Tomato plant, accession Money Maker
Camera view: bottom (45 deg); turntable rotation: 210 degrees
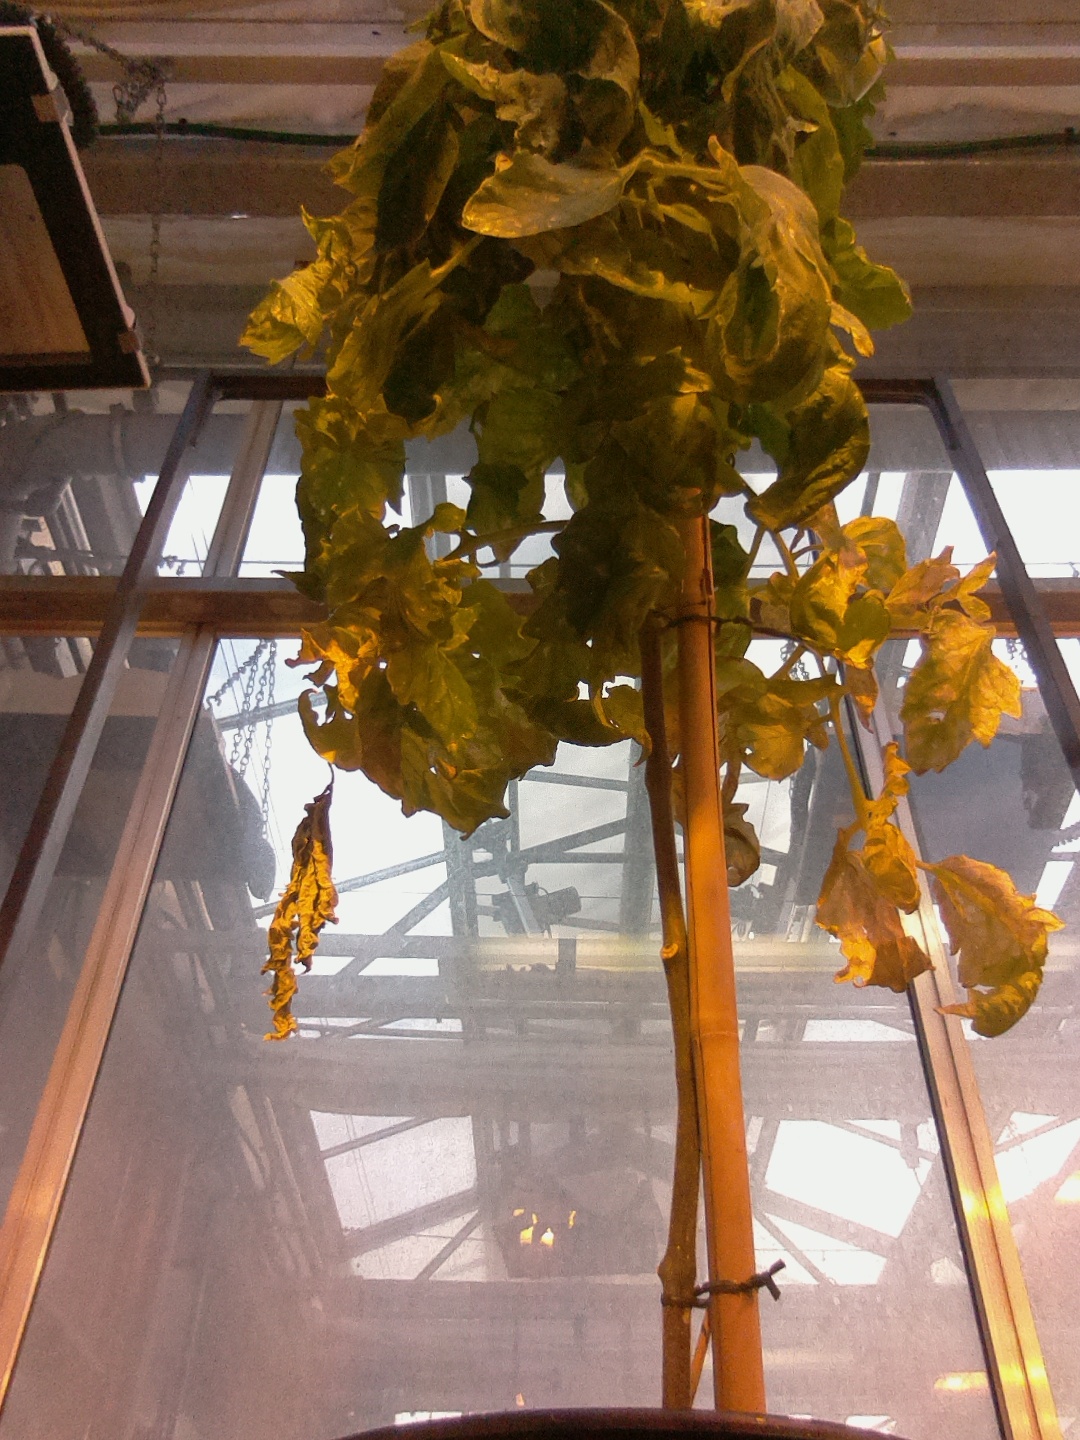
BBCH growth stage 78: 80% -90% of final fruit size